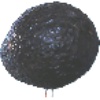
Label: avocado